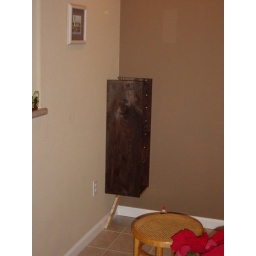
Hang box against wall one feet from floor